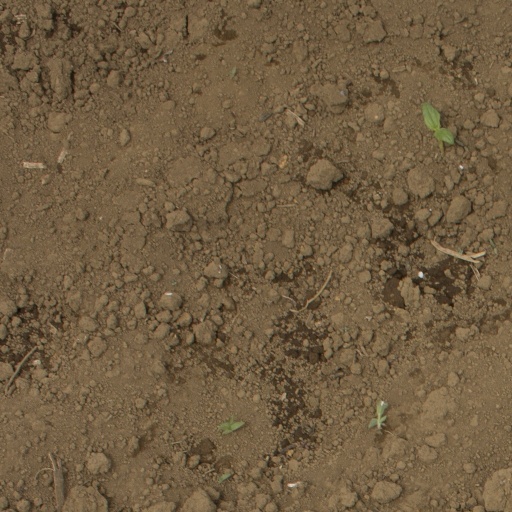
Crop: Jerusalem artichoke